Anthony Pannier

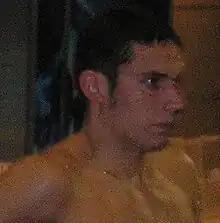
Pannier in 2009

Anthony Pannier (born 7 September 1988 in Bruges, Gironde, France) is a French swimmer. At the 2012 Summer Olympics, he competed in the Men's 1500 metre freestyle, finishing in 20th place overall in the heats, failing to qualify for the final.